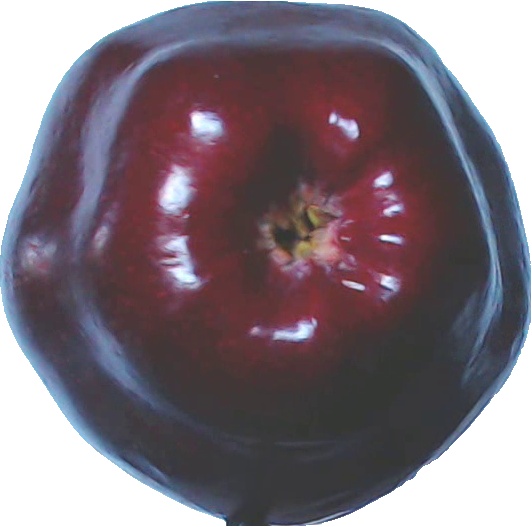
Label: apple_red_delicios_1